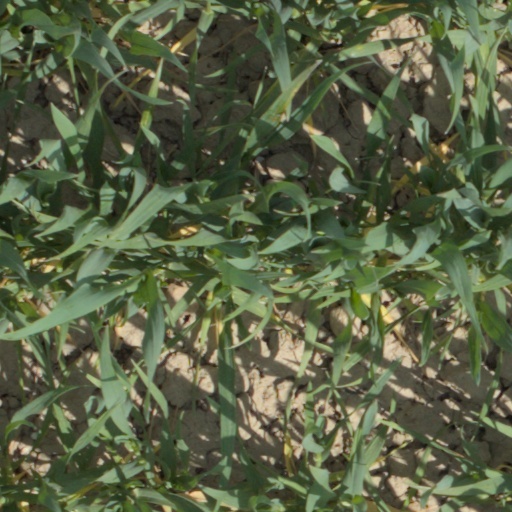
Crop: wheat